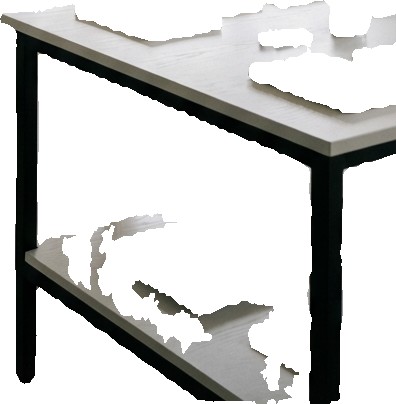
Surface category: table